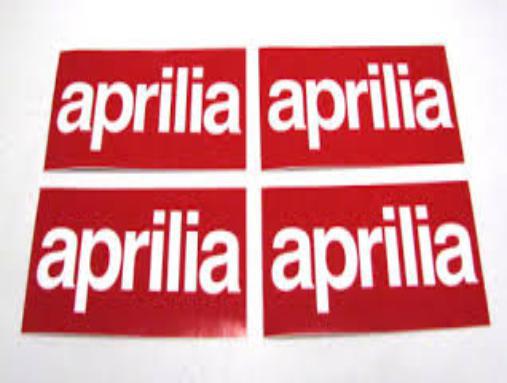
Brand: Aprilia
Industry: Transportation